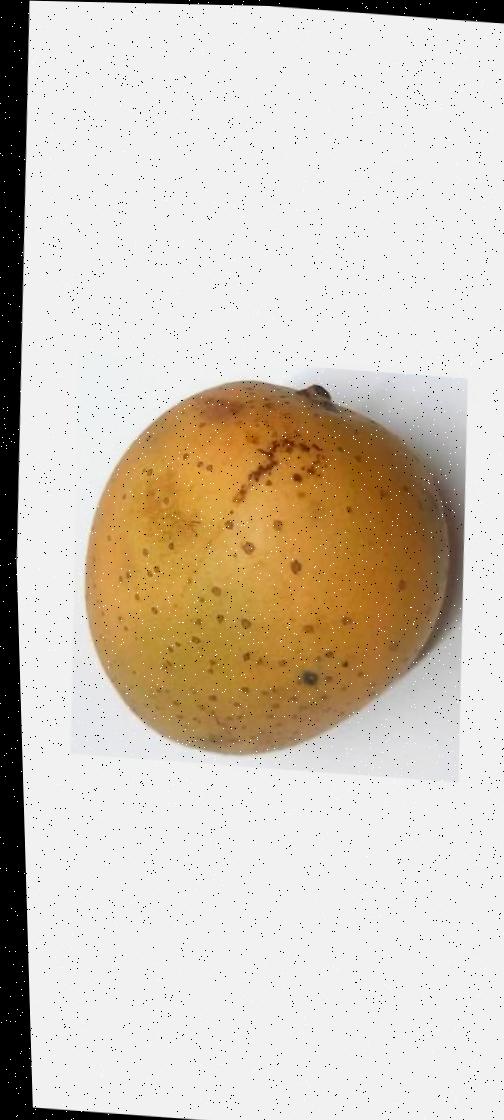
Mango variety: Gourmoti